The Shining (film)

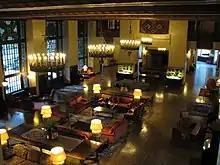
The Ahwahnee Hotel's Great Lounge was, in large part, the model for the Overlook Hotel's Colorado Lounge set.

"The Shining" had a very prolonged and arduous production period, often with very long workdays. Principal photography took over a year to complete, due to Kubrick's highly methodical nature. Actress Shelley Duvall frequently argued with Kubrick on set about lines in the script and her acting techniques. Nicholson was living in London with his then-girlfriend Anjelica Huston and her younger sister, Allegra, who testified to his long shooting days. Joe Turkel stated in a 2014 interview that they rehearsed the "bar scene" for six weeks and that the shoot day lasted from 9 a.m. to 10:30 p.m., with Turkel recollecting that his clothes were soaked in perspiration by the end of the day's shoot. He also described it as his favorite scene in the film.